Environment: real
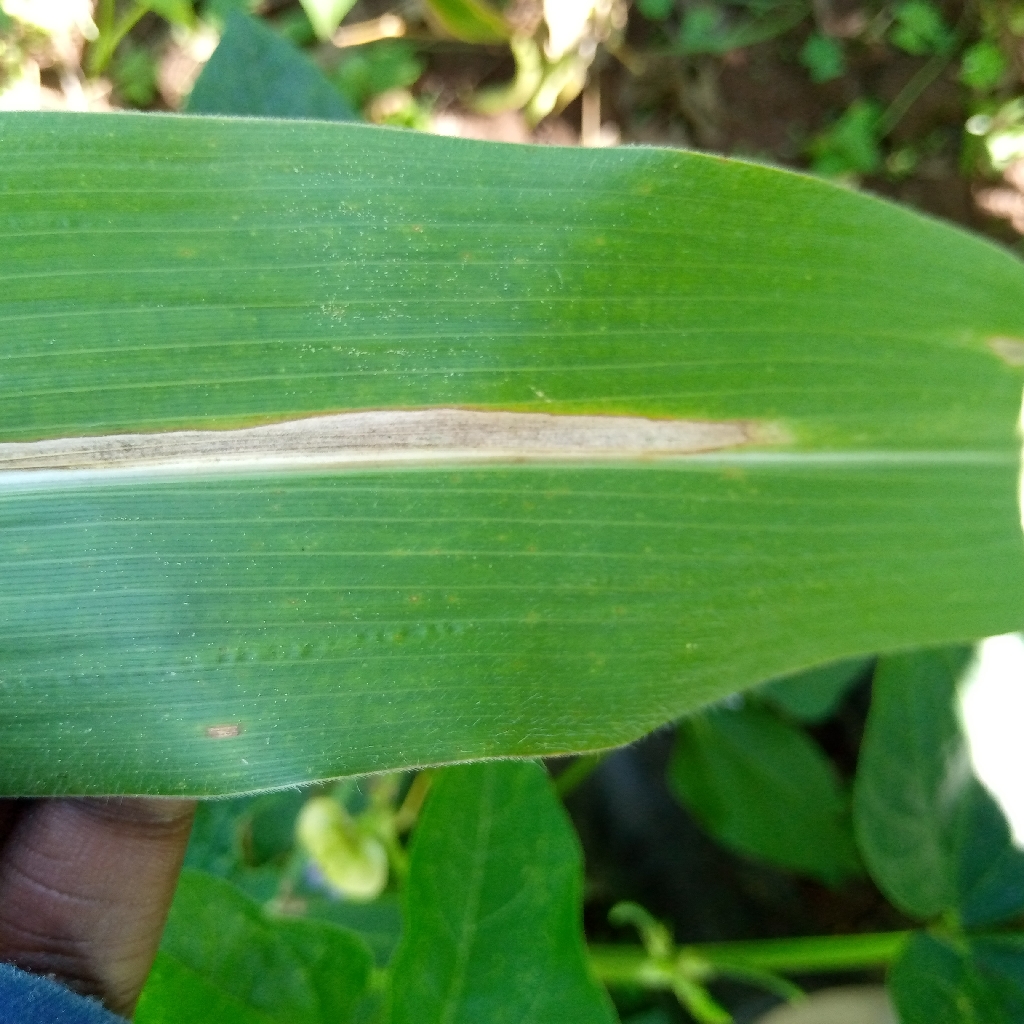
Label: northern_corn_leaf_blight